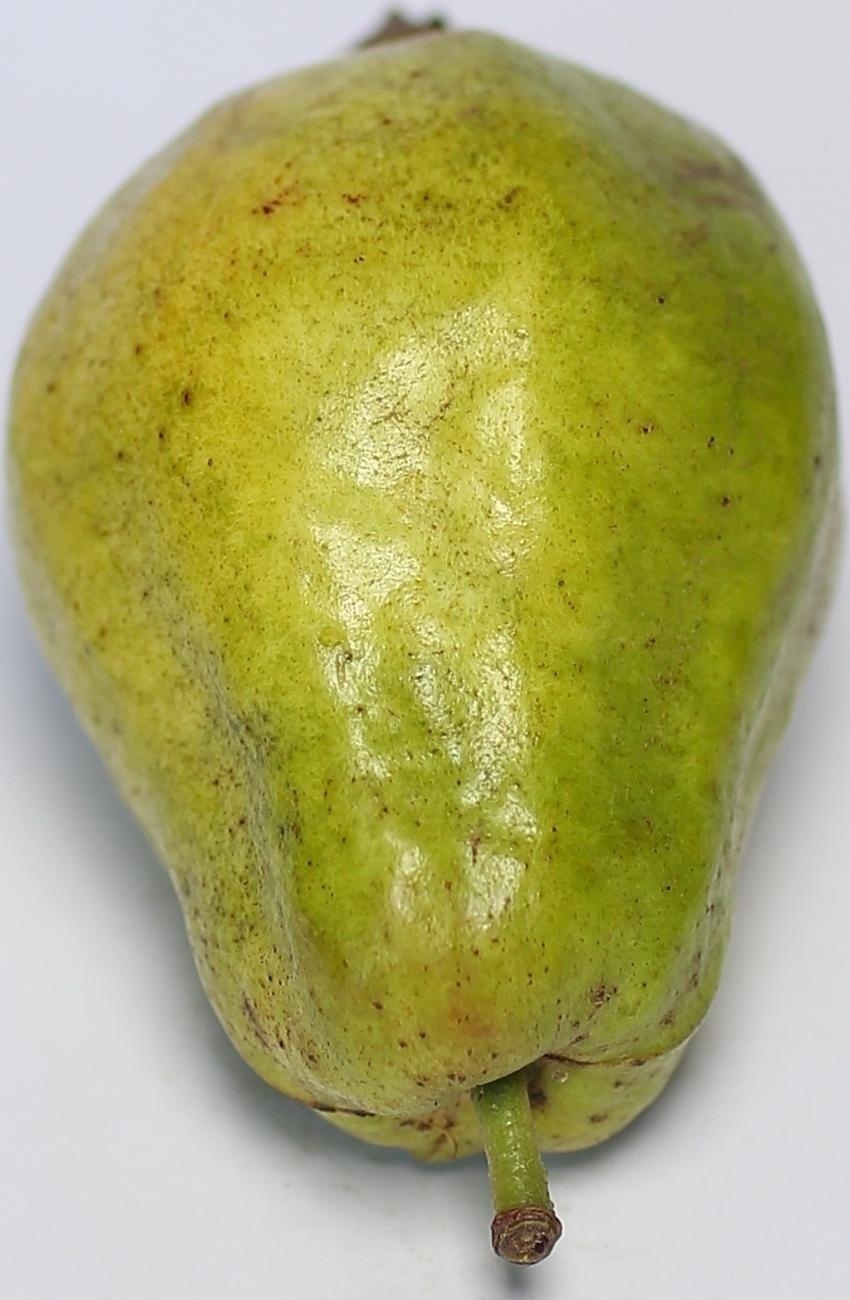
Maturity: mature-green
Variety: local-sindhi